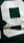
Number: 8